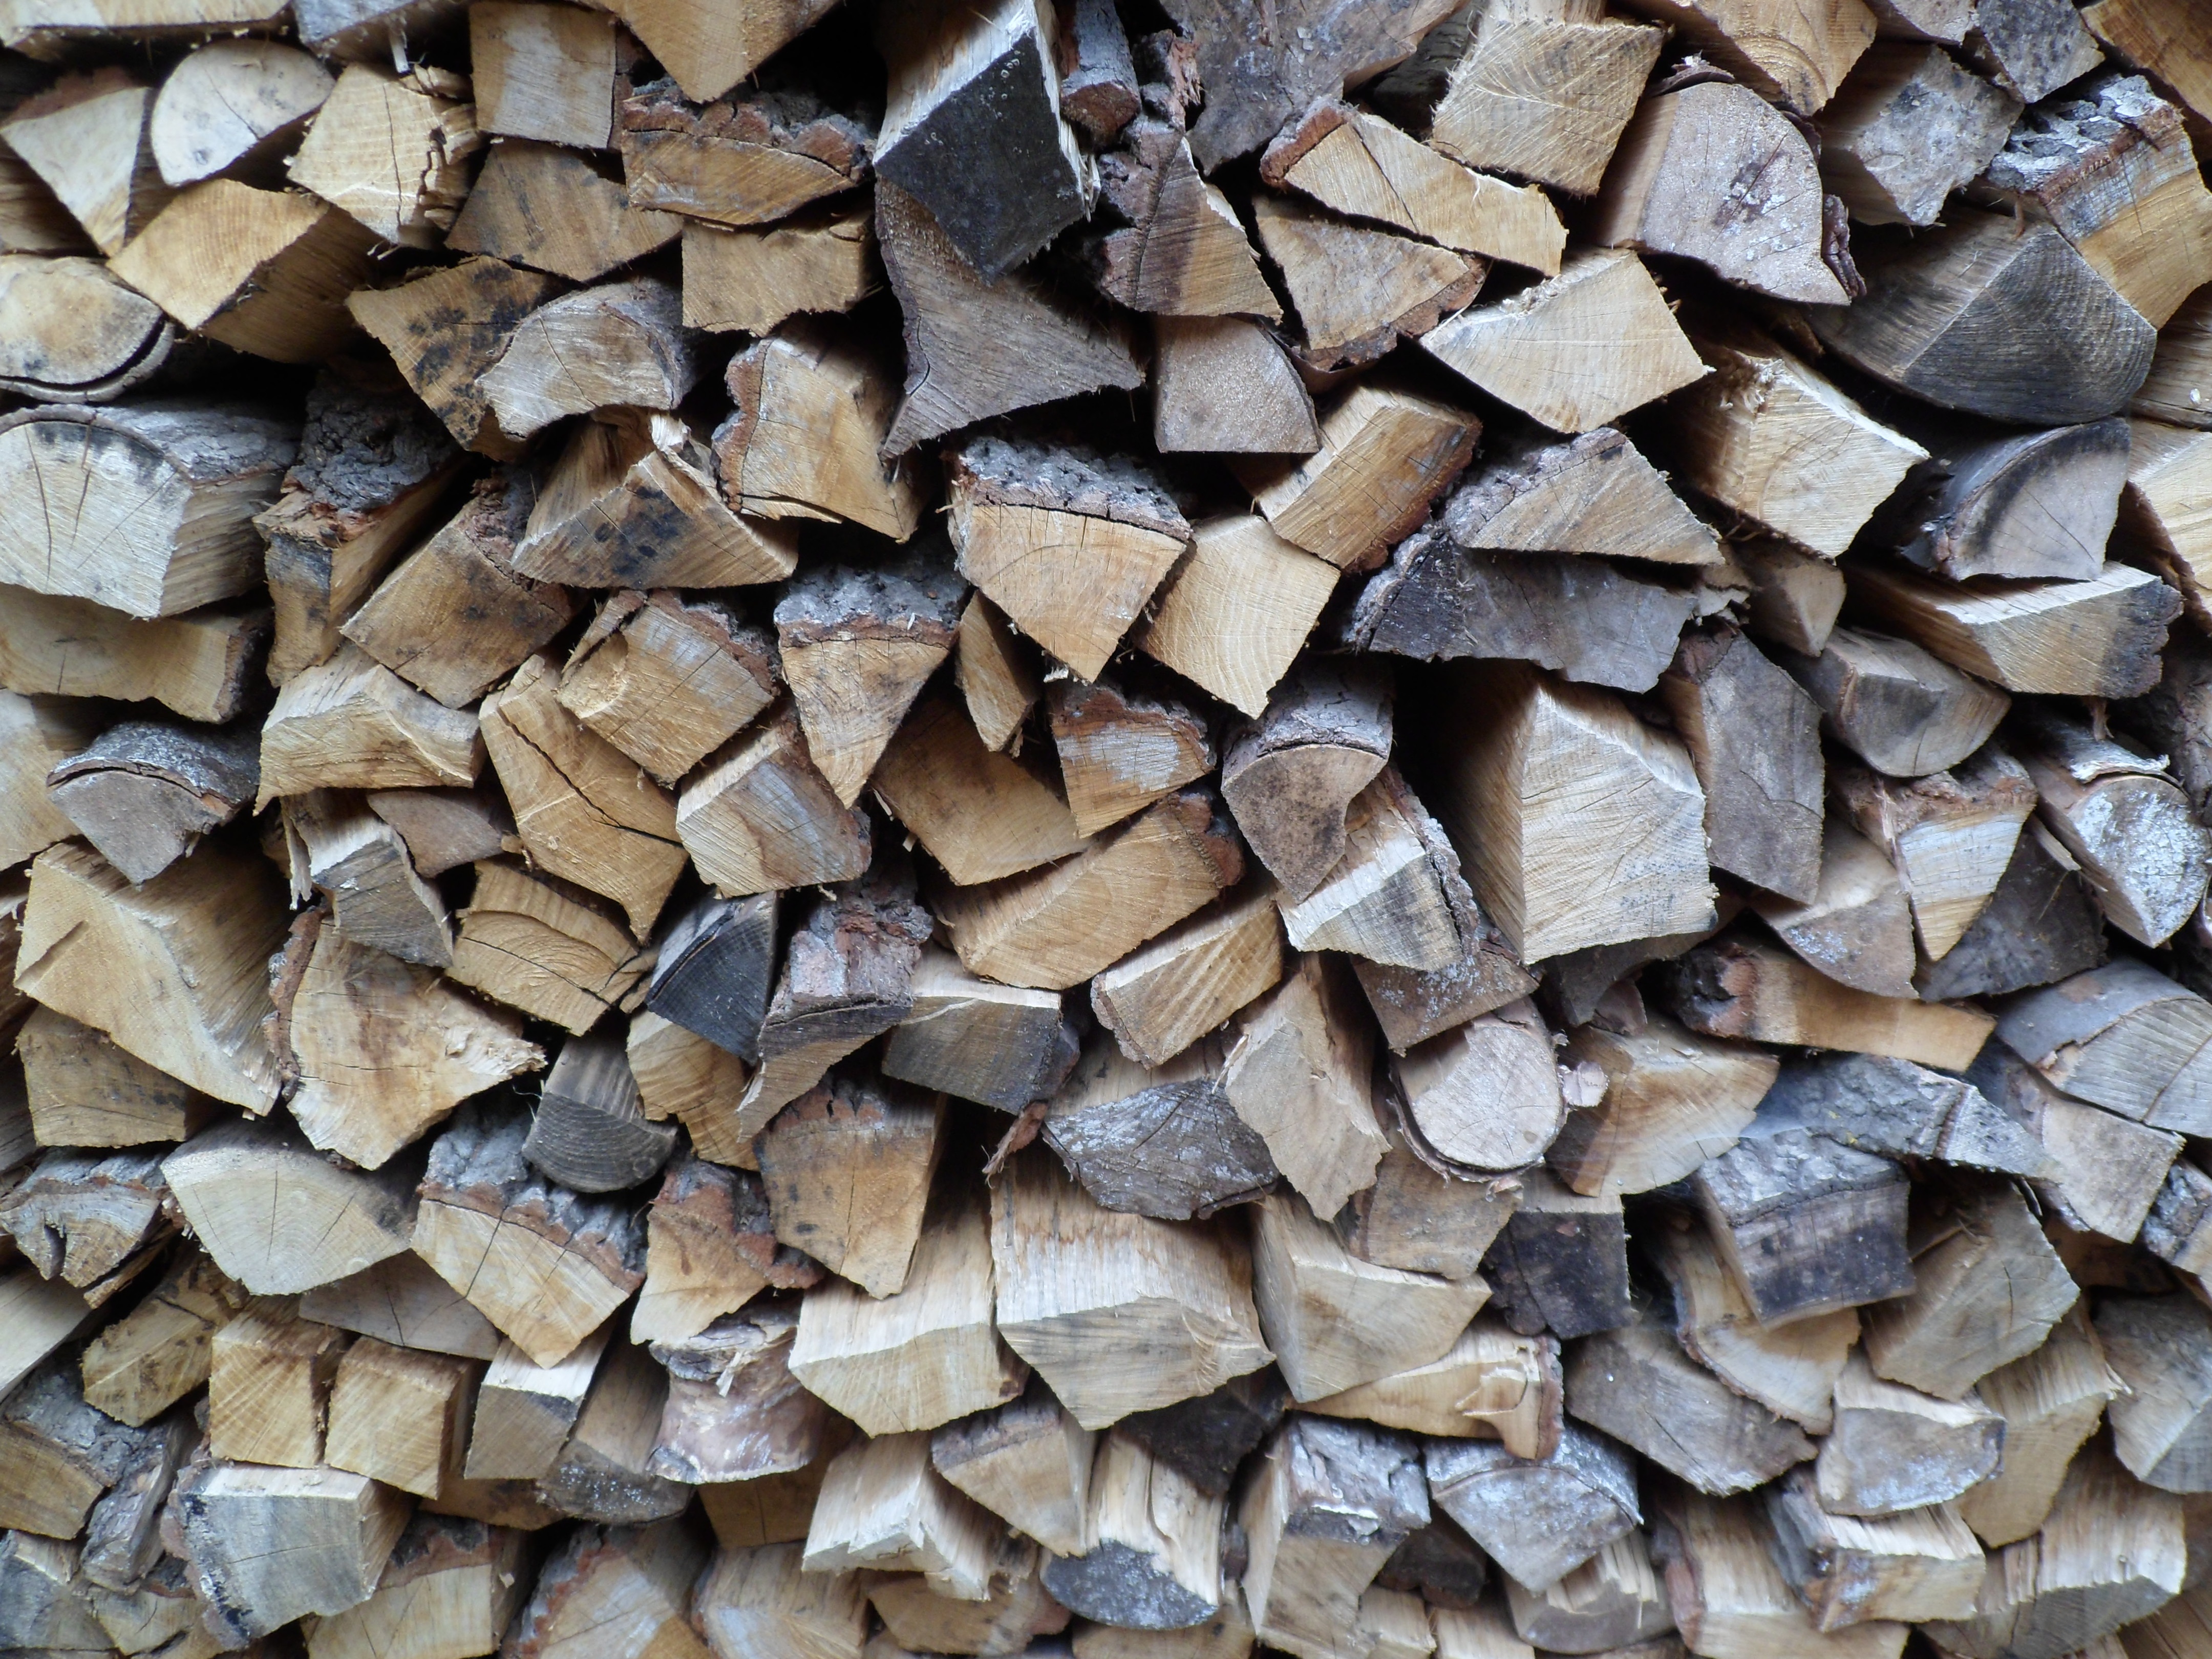
rock, wood, texture, floor, wall, soil, stone wall, firewood, garden, lumber, material, rubble, gravel, combs thread cutting, holzstapel, flooring